Sports in Los Angeles

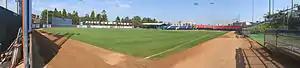
Cal State Fullerton Goodwin Field, home to CSUF Titan's baseball team. Besides being located in close proximity to each other, Long Beach State and the Cal State Fullerton Titans have competed heavily as conference rivals.

Before MLS was created, the Los Angeles Wolves of the United Soccer Association (USA) and the Los Angeles Toros of the National Professional Soccer League (NPSL) both had its first season in 1967. The Wolves won the USA Final in 1967, defeating the Washington Whips 6–5 at the Los Angeles Memorial Coliseum. When both leagues merged to form the North American Soccer League (NASL), the Wolves remained in Los Angeles while the Toros relocated and became the San Diego Toros in 1968. When the first season ended, both teams folded. Later, the NASL returned a team to Los Angeles by establishing the Los Angeles Aztecs in 1974, but folded in 1981. In their first season as an expansion franchise, the Aztecs captured the 1974 NASL championship, defeating the Miami Toros in a penalty shoot-out after a 3–3 draw. Notable players for the Aztecs include Manchester United's George Best and Dutch superstar Johan Cruyff. Anaheim was represented in the NASL by the California Surf from 1978 to 1981.